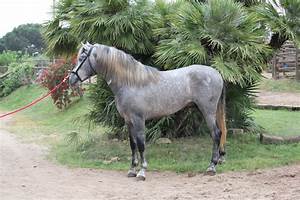
Label: horse